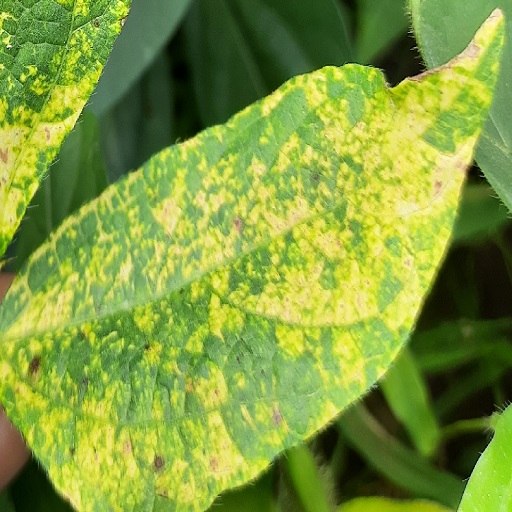
Label: Yellow Mosaic